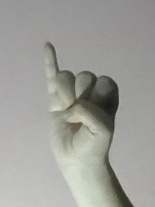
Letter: meem